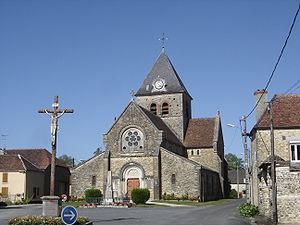
église Saint Laurent - Villy en Trodes - Aubde - France
Villy-en-Trodes est une commune française, située dans le département de l'Aube en région Grand Est.